Star Wars Battlefront: Elite Squadron

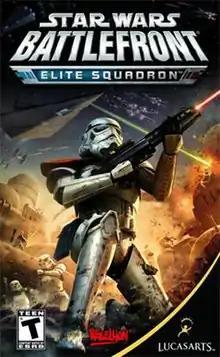
North American PSP box art

Star Wars Battlefront: Elite Squadron is a third-person shooter video game based on the "Star Wars" franchise. It the fourth installment in the "" series, and the second handheld exclusive, after "". It was released on November 3, 2009, in North America and November 6 in Europe, for the Nintendo DS and PlayStation Portable.